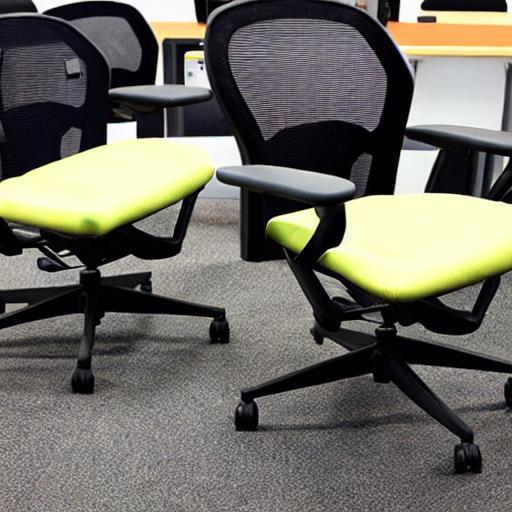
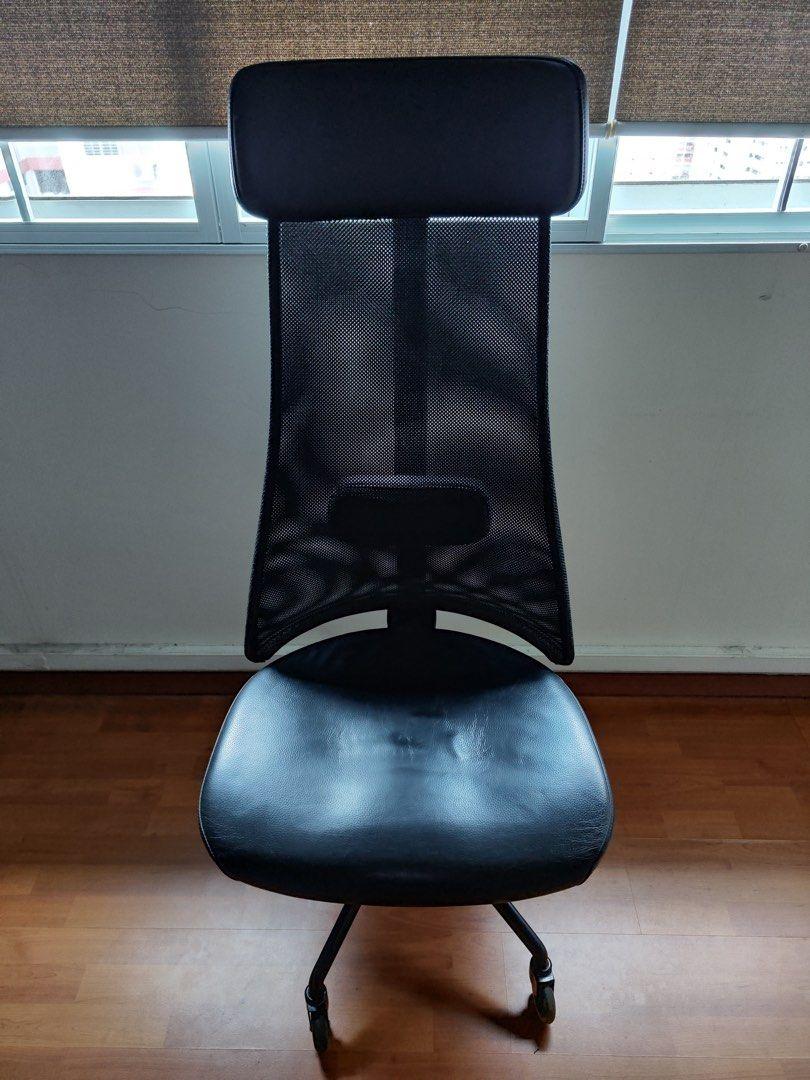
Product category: items_chair
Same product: no